Flexible organic light-emitting diode

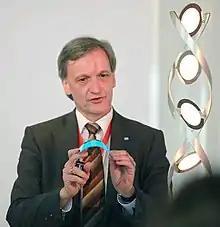
Demonstration of a battery-driven flexible OLED lamp from Merck KGaA

A flexible organic light-emitting diode (FOLED) is a type of organic light-emitting diode (OLED) incorporating a flexible plastic substrate on which the electroluminescent organic semiconductor is deposited. This enables the device to be bent or rolled while still operating. Currently the focus of research in industrial and academic groups, flexible OLEDs form one method of fabricating a rollable display.